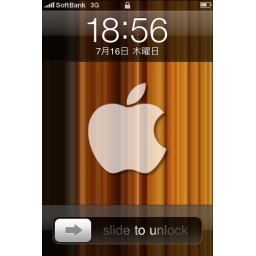
iPhone wall paper by StripeCam.app